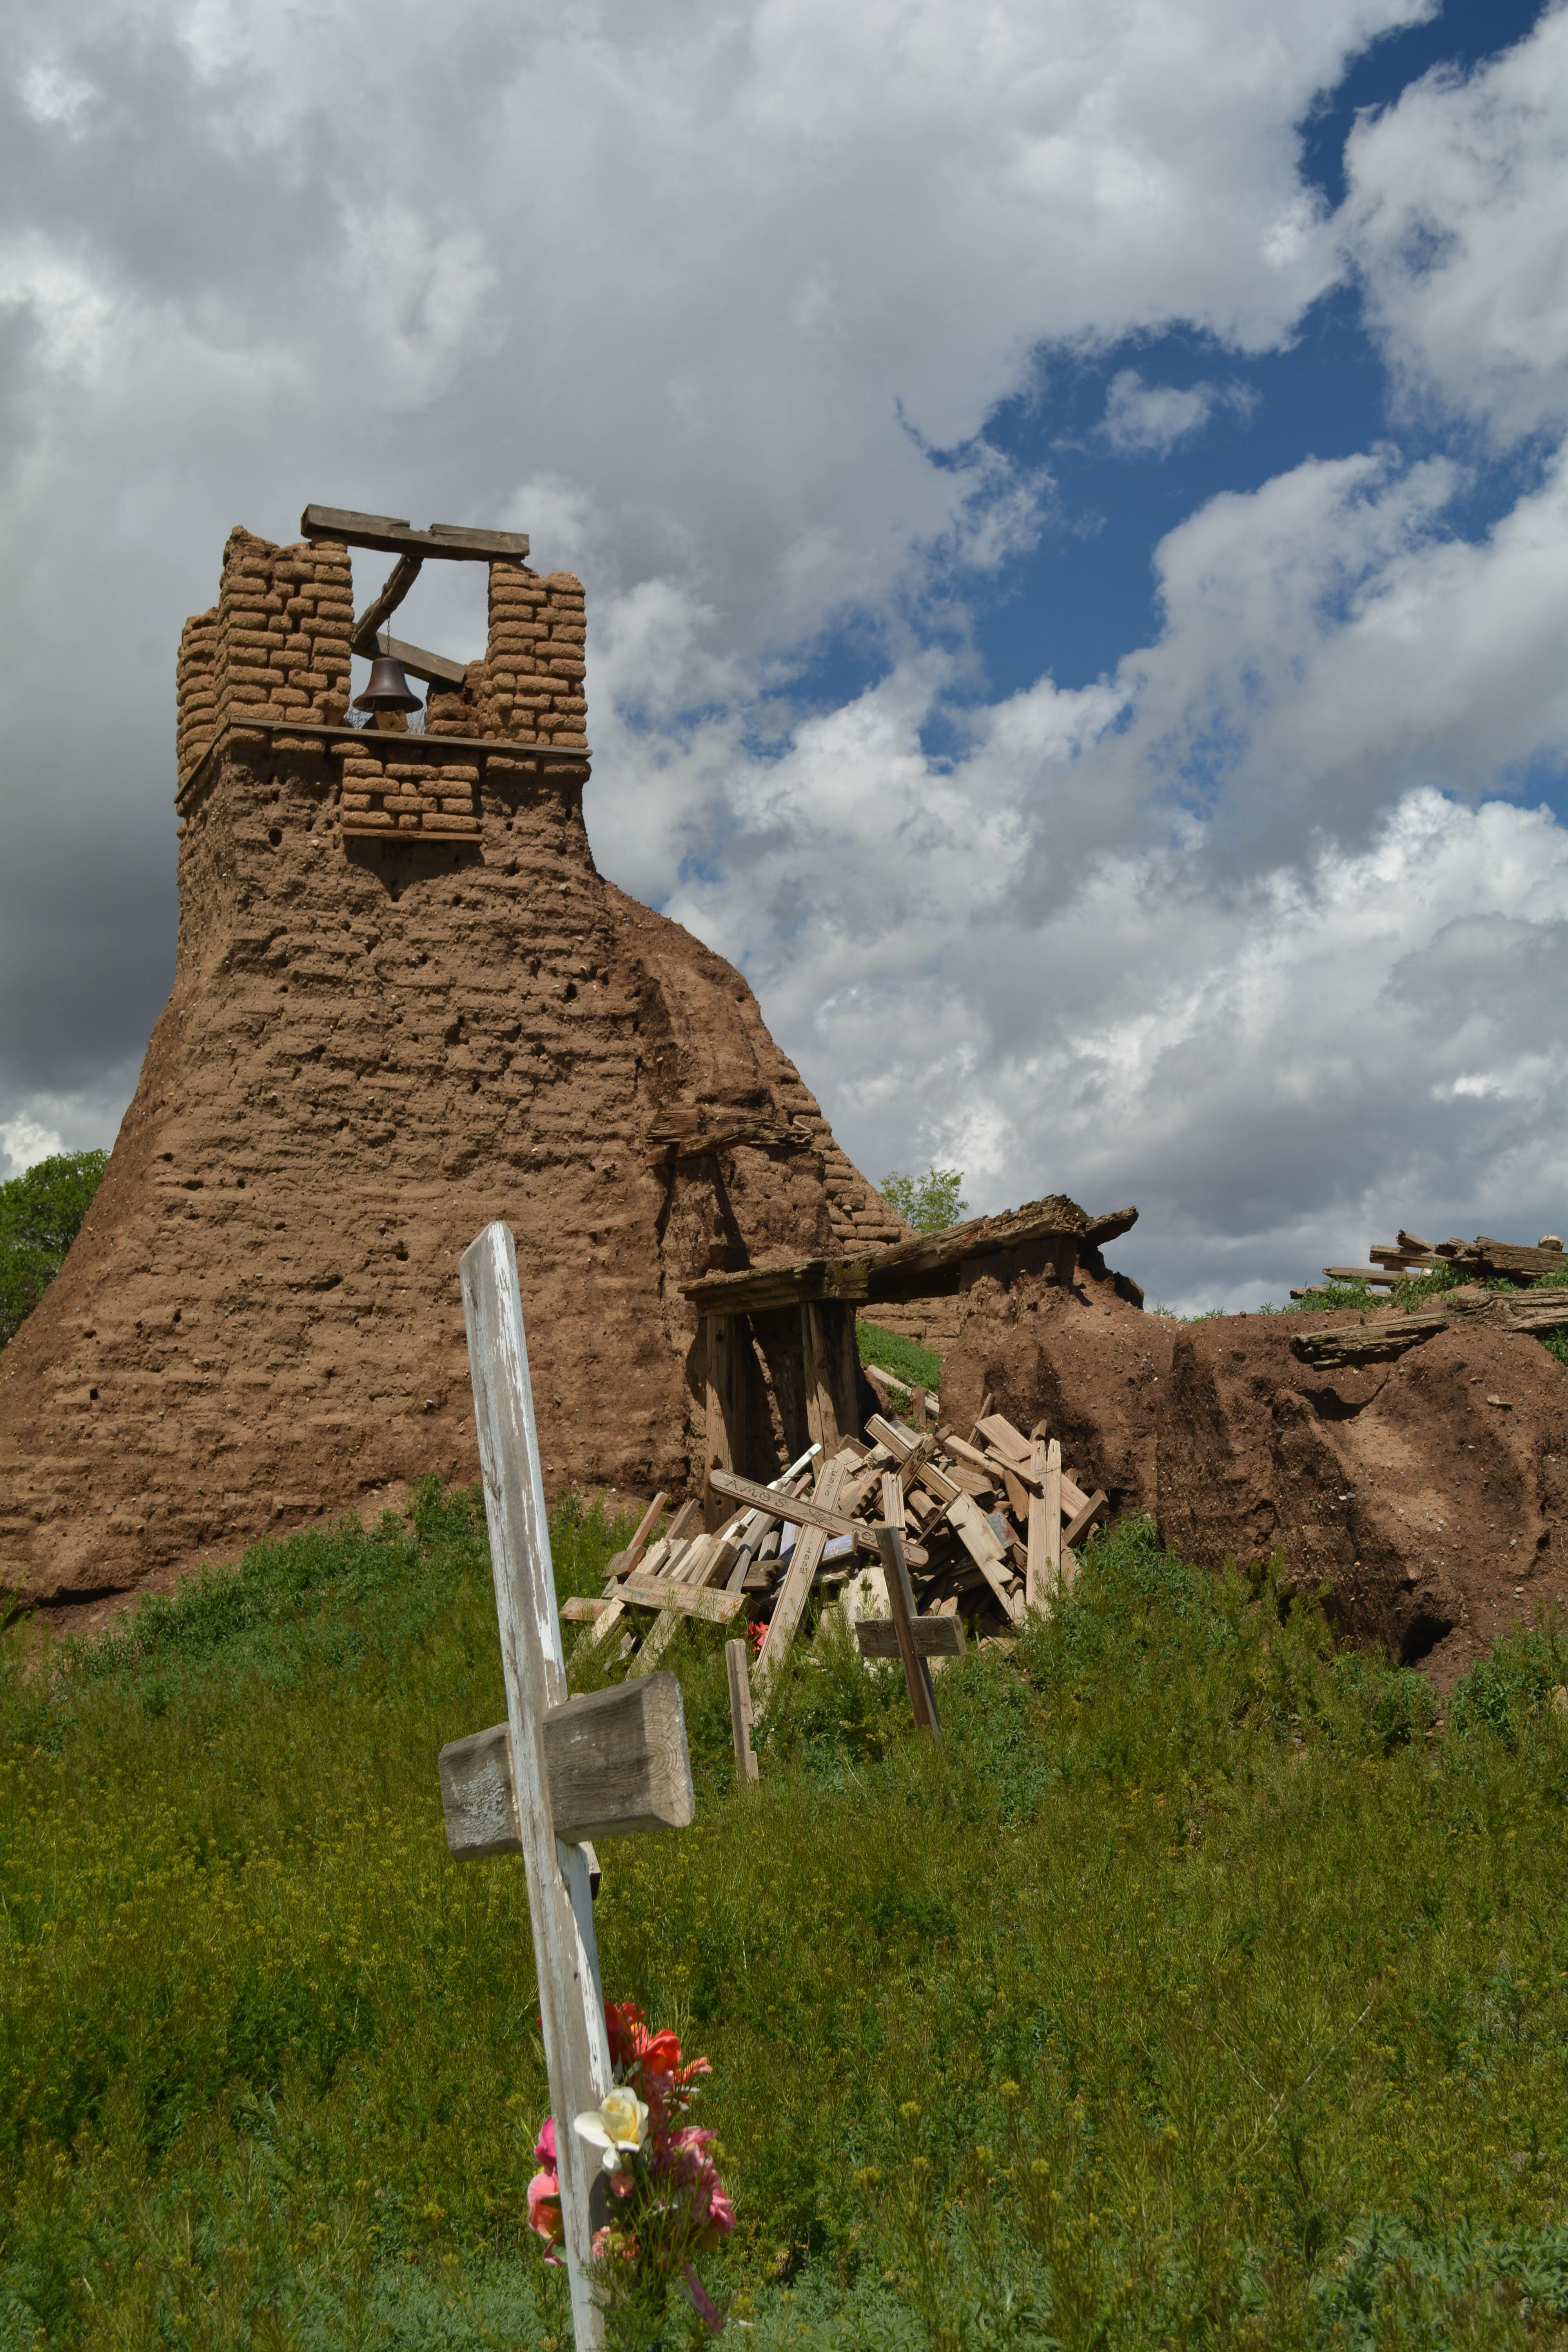
rock, mountain, hill, tower, terrain, ruins, santafe, truchas, northernnewmexico, pueblosantafe, rural area